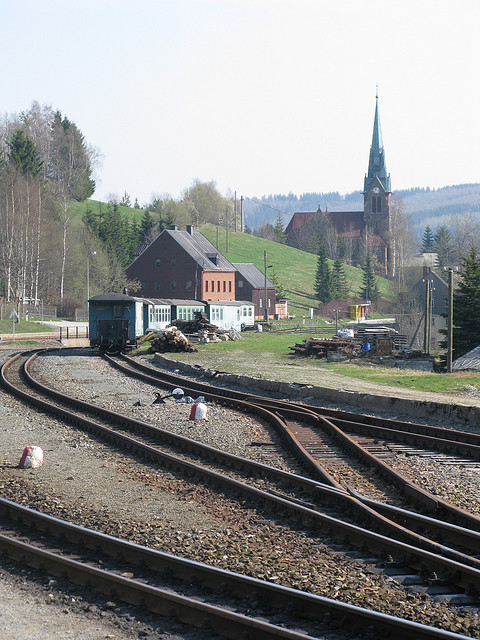
A train track near a grassy area during the day.

A train travels on its tracks through a town

Three train tracks in Europe and a switch track

A set of four train tacks next to a tall church.